Abdussamad Esfahani

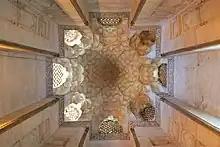

After his death, Abdul Samad al-Isfahani was buried in Natanz. A shrine was built over his grave under the orders of his disciple Shams al-Din Natanzi, with assistance from the vizier of the Mongol Ilkhanid ruler Muhammad Khudabandah, Zayn al-Din Mastari. The tomb of Al-Isfahani now stands in the center of the Jameh Mosque of Natanz, under its conical dome.